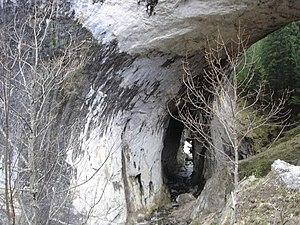
Les Rhodopes sont un massif montagneux des Balkans, situé dans le Sud-Ouest de la Bulgarie ne débordant qu'en Macédoine-Orientale-et-Thrace, dans le Nord-Est de la Grèce. Avec les massifs du Rila et du Pirin, il forme un même ensemble montagneux. Son plus haut sommet, le Goljam Perelik, est le septième sommet de Bulgarie par son altitude. Les Rhodopes sont le massif le plus étendu de Bulgarie et occupent environ un septième de la surface totale du pays, de 220 à 240 km d’ouest en est et 100 km environ du nord au sud. Sur une surface totale de 14 571 km², 83 % des Rhodopes se trouvent sur le territoire bulgare, le reste en territoire grec. Les importantes réserves d'eau et la douceur du climat favorisent une grande variété végétale et animale.